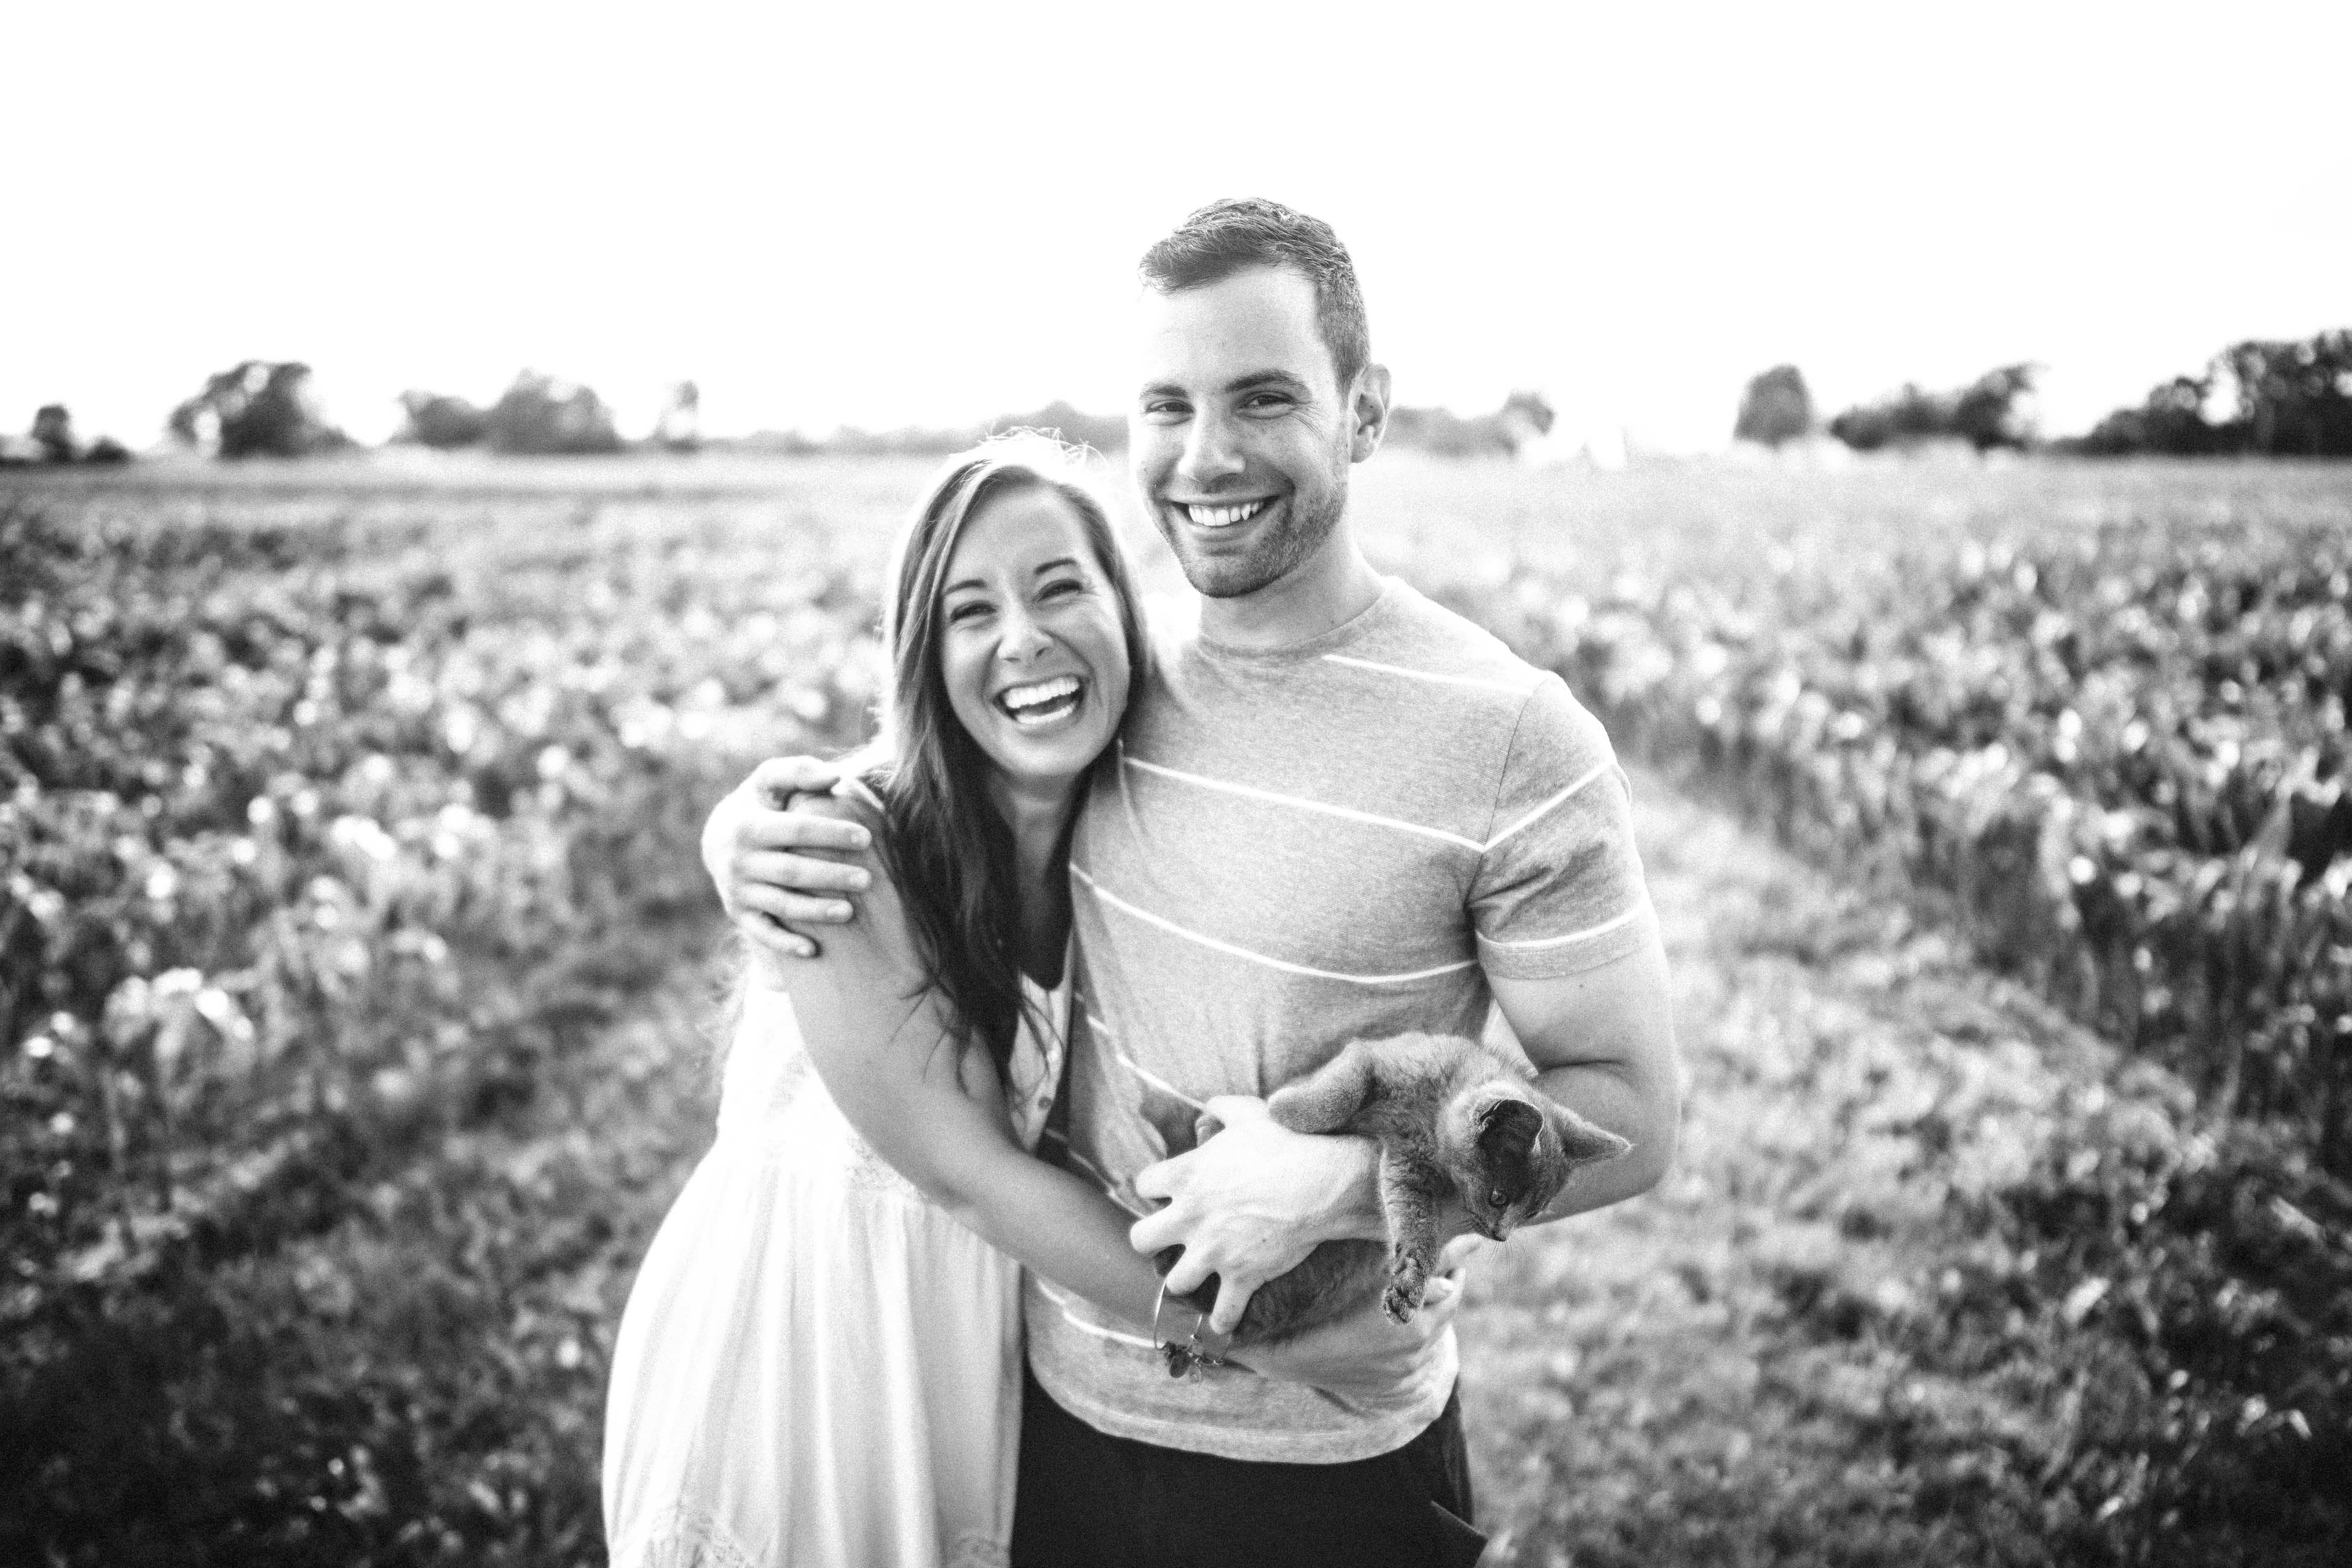
man, person, black and white, people, woman, photography, love, couple, friendship, monochrome, together, bride, married, marriage, hug, laugh, laughing, ceremony, happy, happiness, photograph, joy, friendly, monochrome photography, portrait photography